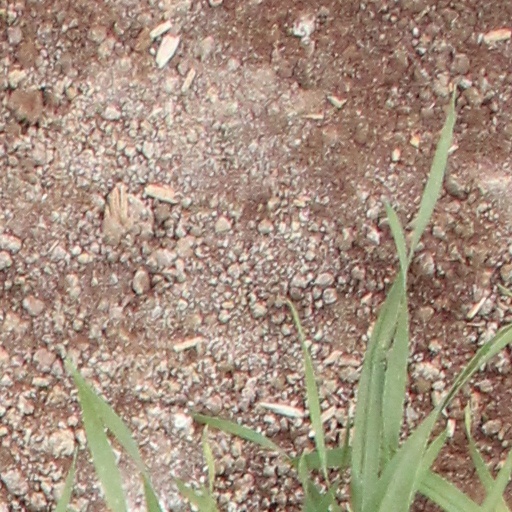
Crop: wheat